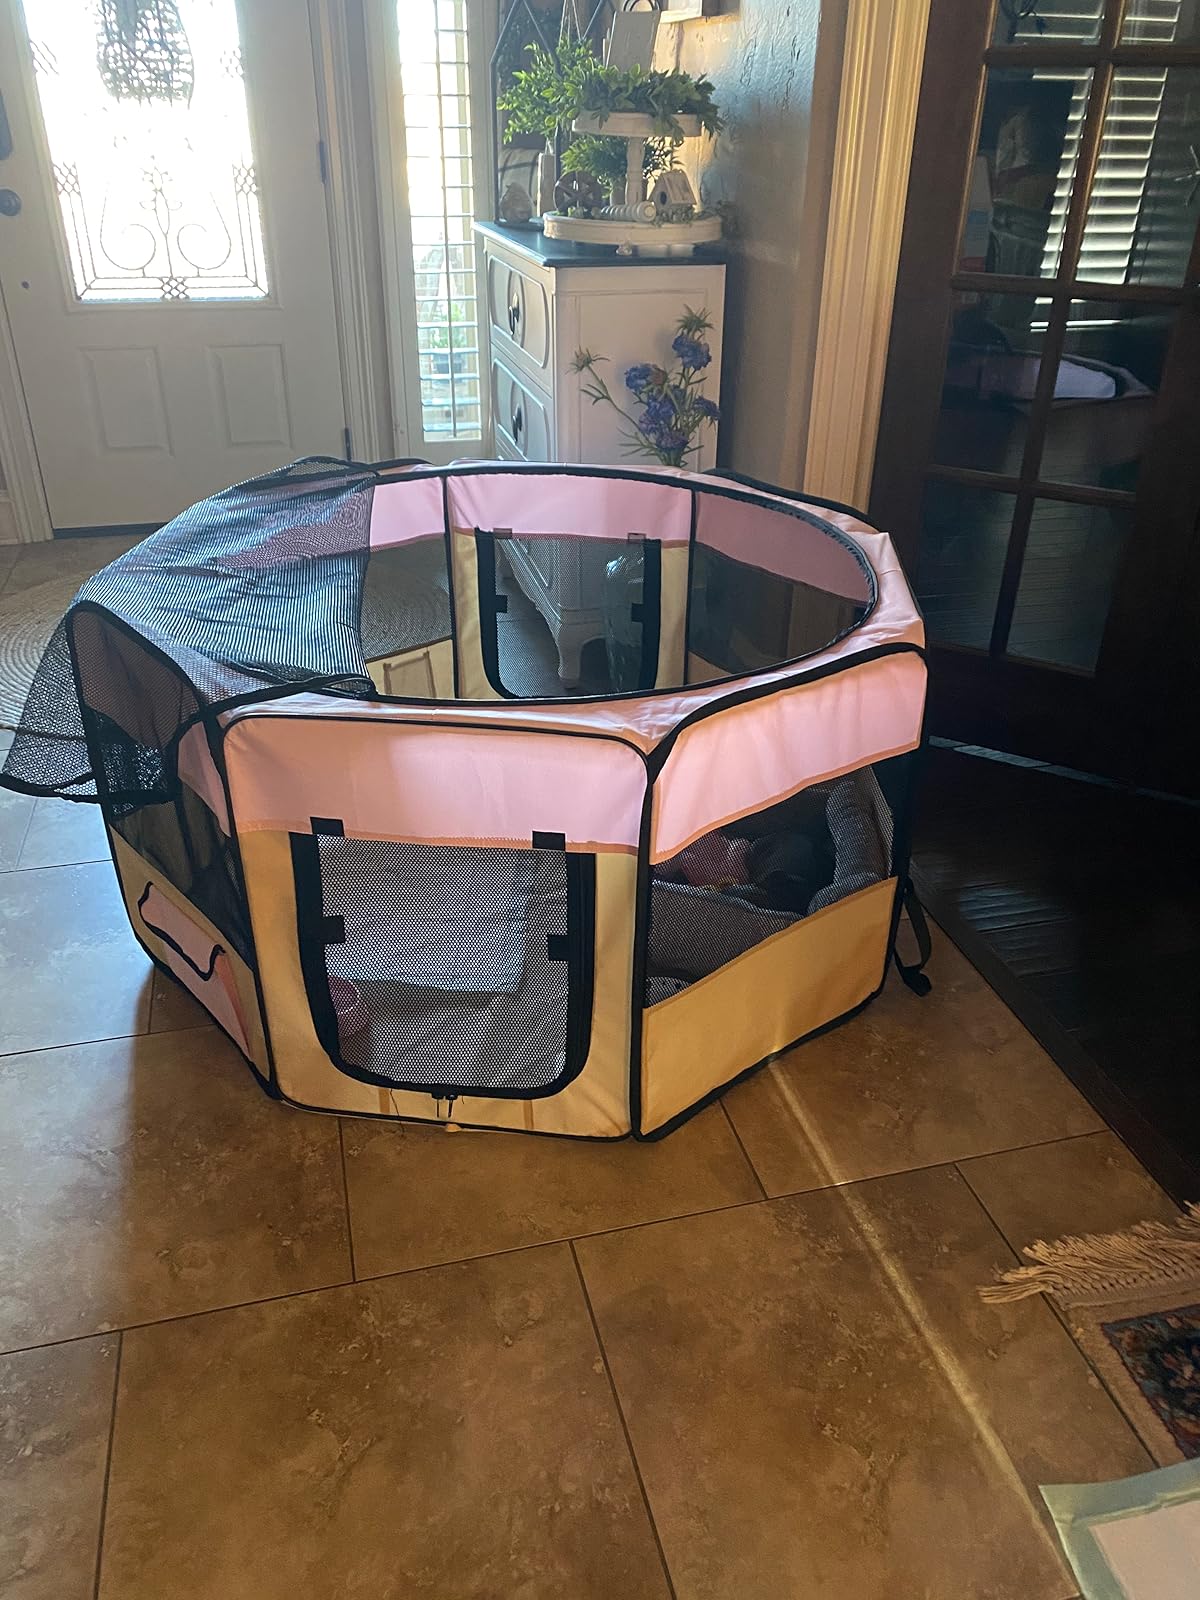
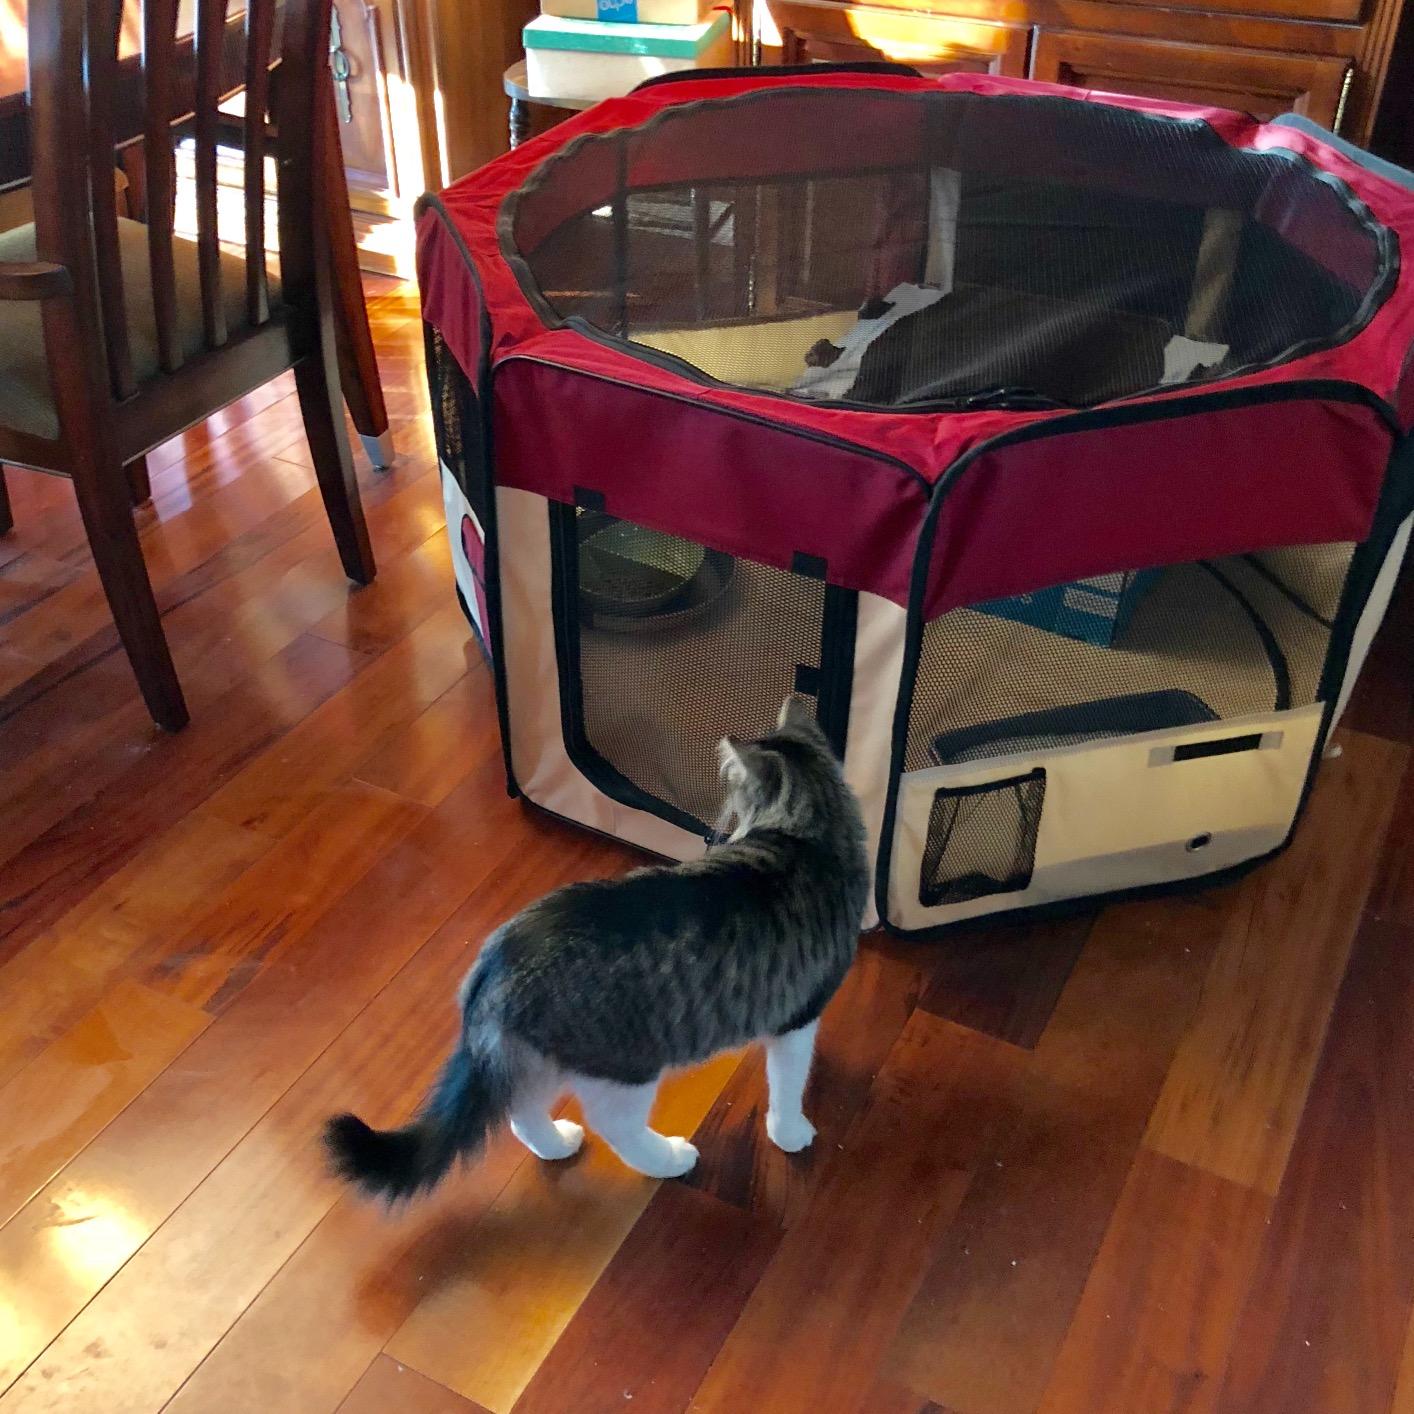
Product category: items_kennel
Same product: no